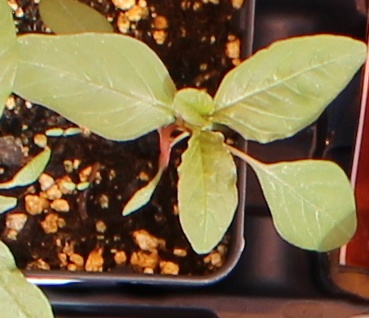
Label: Waterhemp